Juergen Boos

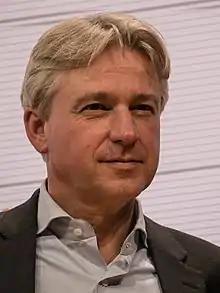
Boos at the Frankfurt Book Fair in 2017

Juergen Boos (born 9 May 1961 in Lörrach, Germany) is the President and CEO of Frankfurt Book Fair.